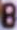
Number: 8